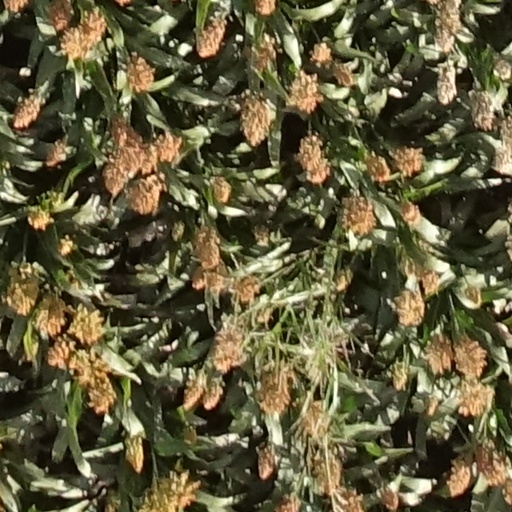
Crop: sorghum